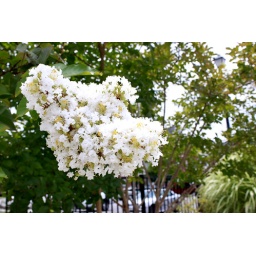
i definitely see some sort of bear or dog in this silhouette.